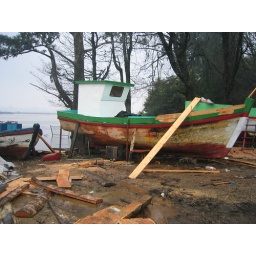
we visited a ship yard where they have been building fishing boats by hand for over 150 years